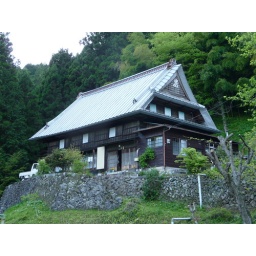
Farm house in valley above the Naka no Daira bus stop